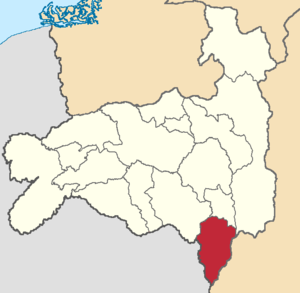
Espíndola est un canton d'Équateur situé dans la province de Loja.